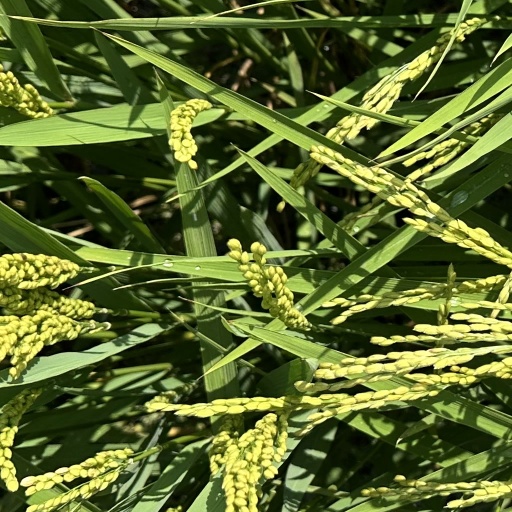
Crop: rice